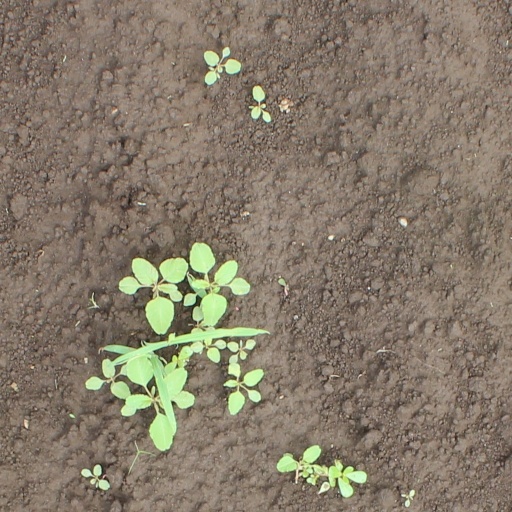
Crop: soybean